Meleager

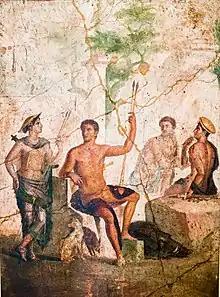
Meleager (sitting on a rock, with 2 spears) and Atalanta (standing) reposing after the Calydonian boar-hunt. Antique fresco from Pompeii.

When Meleager was born, the Moirai (the Fates) predicted he would only live until a piece of wood, then burning in the family hearth, was consumed by fire. Overhearing them, Althaea immediately doused and hid it.